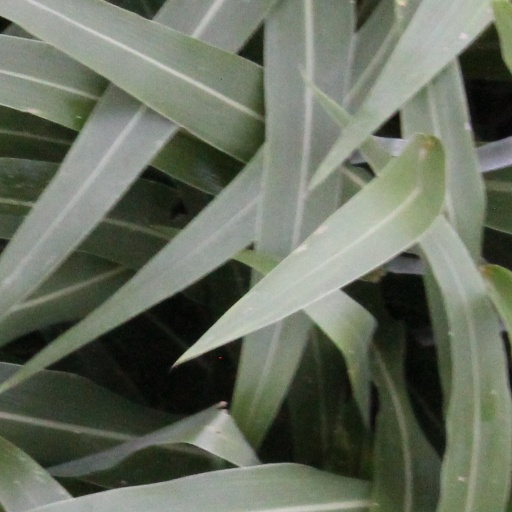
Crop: sorghum